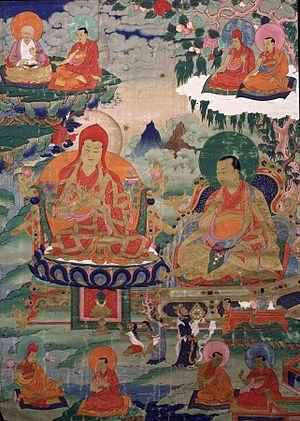
Sakya Pandita, Kunga Gyaltsen Pal Zangpo (1182-1251), portant un chapeau haut rouge, le sixième détenteur du trône de Sakya, arrière-petit-fils de Khon Konchog Gyalpo. Sakya Pandita est accompagné de son neveu Chogyal Pagpa.[1] Notes from Wikimedia Commons user:
De 1270 à 1350, le Tibet se trouve sous le contrôle administratif de la dynastie Yuan à la suite de sa conquête par les chefs mongols Ködan Khan et Möngke Khan et l'unification de ses principautés religieuses et laïques. Fondée par Kubilaï Khan, la dynastie Yuan s'appuie sur la lignée des sakyapa du bouddhisme tibétain pour administrer le Tibet, recevant en échange ses enseignements spirituels. Depuis Pékin, un conseil général administre les affaires religieuses et séculières du Tibet sous la houlette du tuteur ou précepteur impérial nommé par l'empereur. Les régions de l'U et du Tsang sont divisées en 13 myriarchies, qui doivent chacune verser un tribut aux Mongols et leur fournir des soldats. À leur tête se trouvent treize myriarques nommés parmi les familles nobles ou les lignées religieuses.